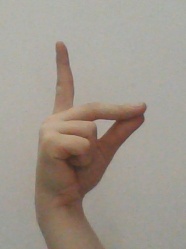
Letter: ta